Henrietta Jex-Blake

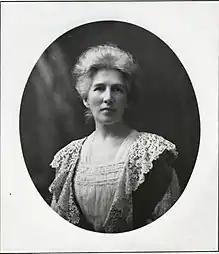
Henrietta Jex-Blake

Henrietta Jex-Blake (June 1862 – 21 May 1953) was a British violinist, and the principal of Lady Margaret Hall, Oxford, from 1909 to 1921.